KK Partizan

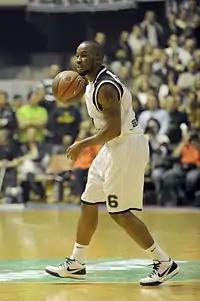

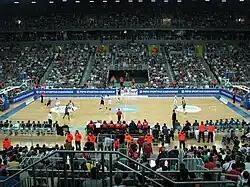

The 2009–10 season was one of the most successful seasons in the history of KK Partizan. Main players from the previous seasons Uroš Tripković, Novica Veličković, Milenko Tepić, Stéphane Lasme left the club. Experienced Dušan Kecman returned and Aleks Marić, Bo McCalebb, Lawrence Roberts were brought in. Partizan played better from one game to another, and Pionir Hall remained impregnable fortress for many European greats like Efes Pilsen or FC Barcelona. Partizan again went to quarterfinals and this time faced Israeli powerhouse Maccabi Tel Aviv. Partizan went past their opponent in big style and secured the fourth Final Four of Euroleague. In the final tournament of Euroleague held in Paris, Partizan played even with their rivals but was lost in the final seconds of the semi-final to Olympiacos 80–83 and in the 3rd place game to CSKA Moscow 88–90. Both games were decided in overtime. Partizan again defended national league and cup titles.